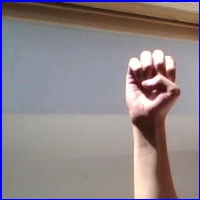
Letra: E